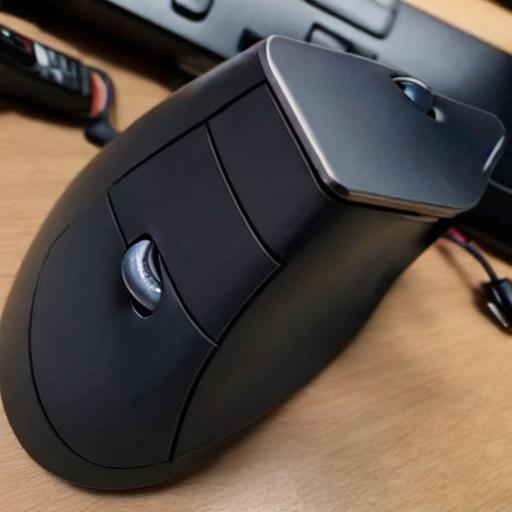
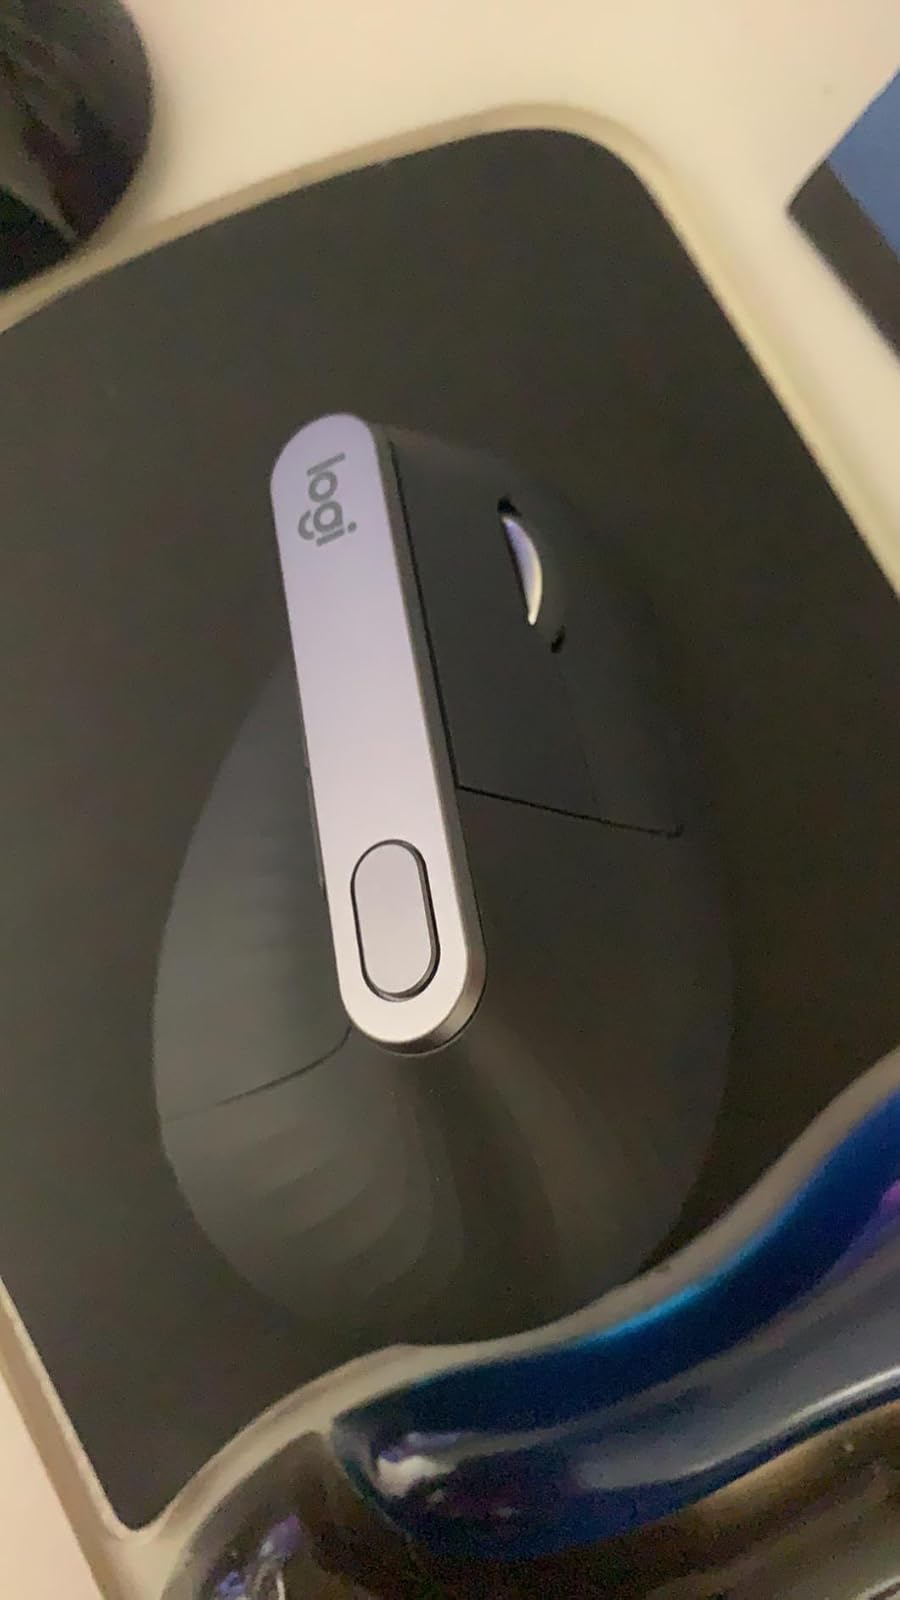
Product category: mouse
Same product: no